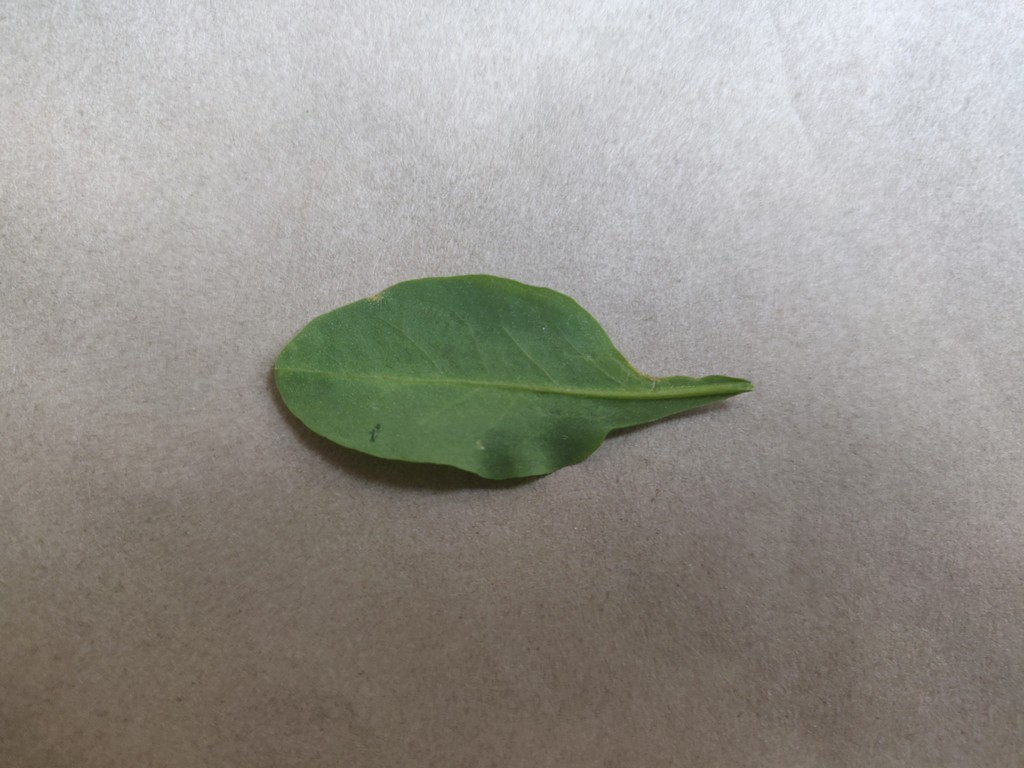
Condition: Healthy
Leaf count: single
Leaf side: back